The Black Bag

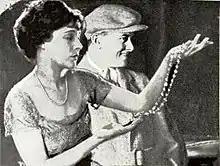
Still with Virginia Valli and Herbert Rawlinson

The Black Bag is a lost 1922 American silent mystery film directed by Stuart Paton and starring Herbert Rawlinson. It was produced and distributed by the Universal Film Manufacturing Company.